Bukit Mertajam High School

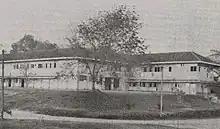
The Wooden Block (1929), which still stands on the little Shantii

The main wooden block was constructed in 1926, directly facing the Bukit Mertajam Hill that stands sentinel over Bukit Mertajam. The school hall came into being in 1929.